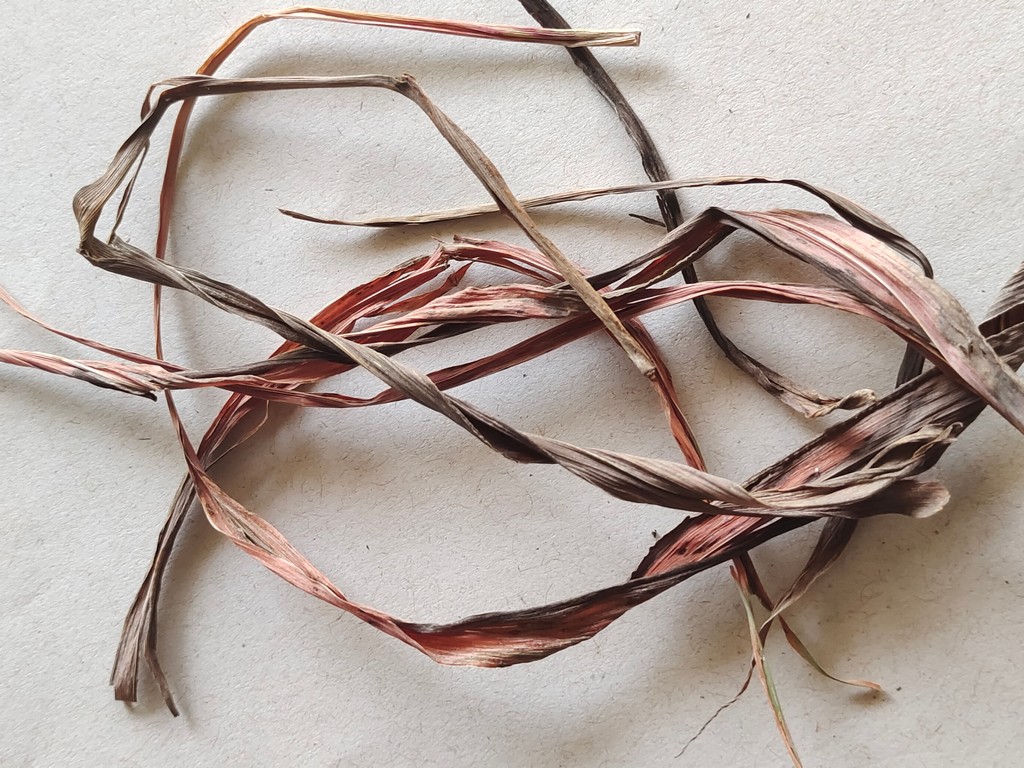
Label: Dried